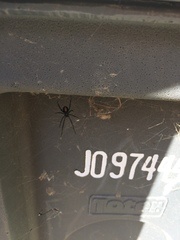
Species: Lactrodectus_hesperus